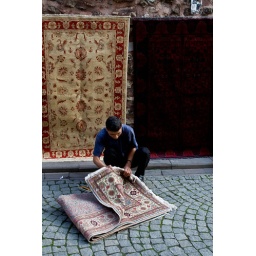
A street vendor removes the staples from his carpets before hanging them on the wall on Sunday morning in Istanbul, Turkey.